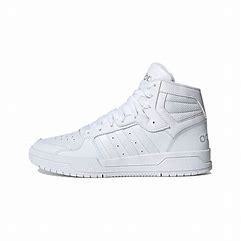
Brand: adidas
Model: neo Adidas NEO Entrap